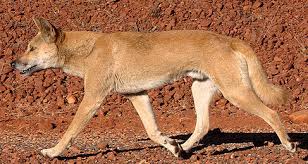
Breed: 217-n000079-dingo